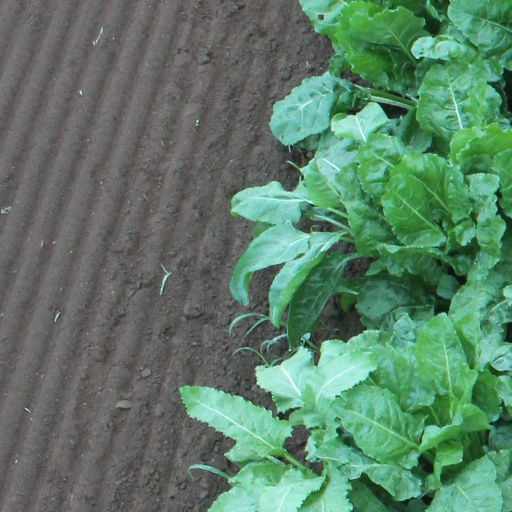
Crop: sugar beet